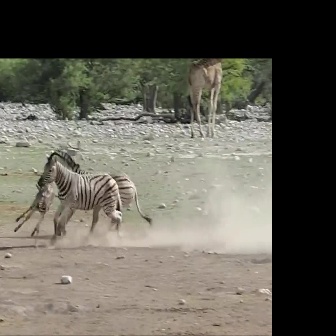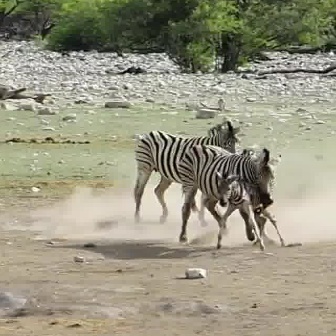
  Please identify the target specified by the bounding box [35,153,122,240] in the first image and locate it in the second image. Return the coordinates in [x_min,y_min,x_max,y_max] format.
Answer: [173,142,276,245]